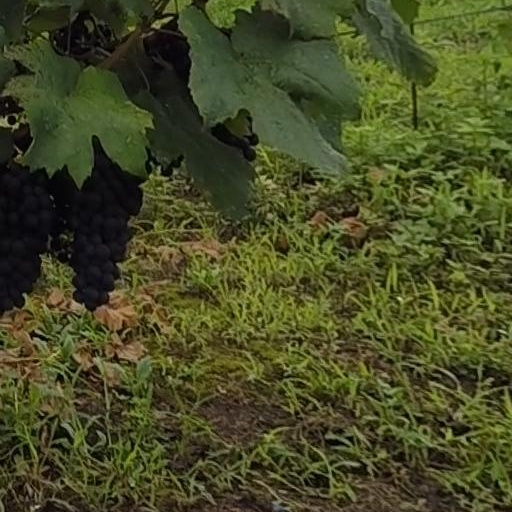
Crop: grape